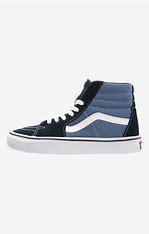
Brand: Vans
Model: UA SK8 Hi